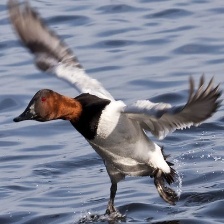
Species: CANVASBACK
Scientific name: AYTHYA VALISINERIA
ImageNet parent category: drake